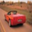
Label: automobile